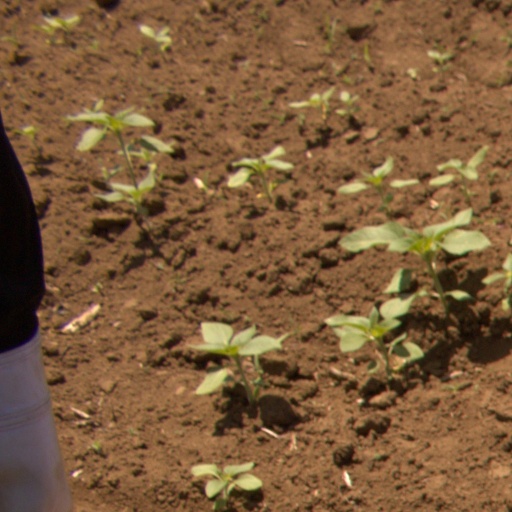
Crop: Jerusalem artichoke